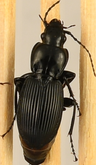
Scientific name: Pterostichus lachrymosus
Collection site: Mountain Lake Biological Station NEON (MLBS), plot MLBS_002